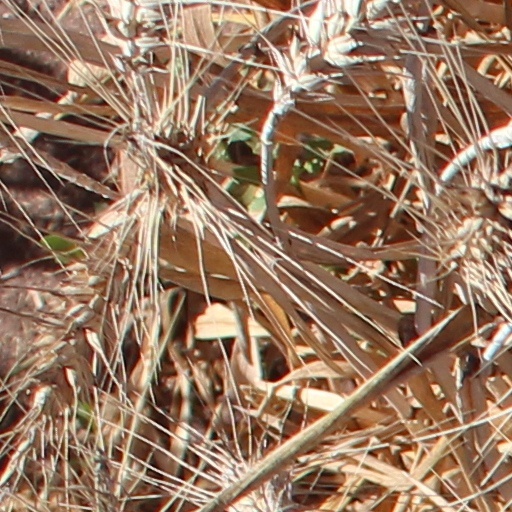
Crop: wheat